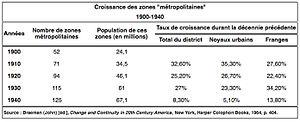
Illustration de la croissance des zones métropolitaines
Les « Roaring Twenties » sont la période de croissance et d’insouciance de l’Amérique des années 1920. La dénomination est souvent traduite par « années vrombissantes » ou « années rugissantes ». Ce phénomène n’épargnant pas l’Europe, il est désigné par les termes « années dorées » en Grande-Bretagne et en Allemagne ; en France on parle des « années folles ». L'expression anglo-saxonne est dérivée du terme anglophone Roaring forties qui désigne en anglais les zones de tempête des quarantièmes degrés de latitude sud.